Loushanguan Road station

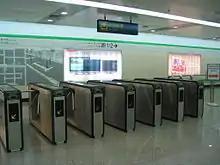
Exit gates

The station is located between the Weining Road station and the Zhongshan Park station on Shanghai Metro Line 2. The station is located beneath the intersection of Loushanguan Road and Tianshan Road, along which the line runs. The station is located roughly between the Shanghai Hongqiao International Airport and the Huangpu River.